Chlorovirus

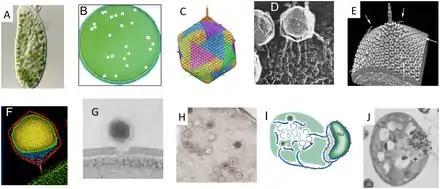
"Chlorella" cells and chlorovirus "Paramecium bursaria chlorella virus" (PBCV-1) (A) PBCV-1 and its symbiotic chlorella cells. (B) Plaques formed as a result of PBCV-1 on "Chlorella variabilis". ( C) 5 times averaged electron micrograph of PBCV-1 displayins a long narrow spike at one of its verticies with fibres extending. (D) PBCV-1 attached to the cell wall. (E) Surface view of PBCV-1 spike/fibres. (F) Initial attachment of PBCV-1 to a "C. variabilis" cell. (G) Digestion of the cell wall once PBCV-1 has attached (1-3 minutes postinfection). (H) Virion particles assembling within the cytoplasm, marking virus assembly centers approximately 4 hours post infection. (I) Depiction of PBCV-1 assembling into infectious particles. (J) Localized lysis of cell wall/plasma membrane, and release of progeny viruses approximately 8 hours postinfection.

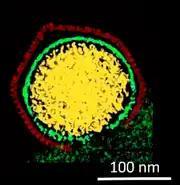
Cross-section of a five-fold averaged cryo-EM of PBCV-1 as the virus is getting ready to release its DNA into the host cell.

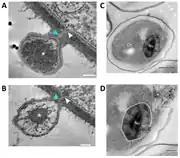
PBCV-1 infected chlorella cells at 1.5–2 min p.i. were examined by Scanning-Transmission Electron Microscopy (STEM) tomography. The membrane-lined channel connecting the virus genome with the interior of the host is clearly visible.

In three dimensional recreations of PBCV-1, it is seen that the spike first contacts the host’s cell wall and is aided by fibres in order to secure the virus to the host. The attachment of PBCV-1 to its receptor is very specific, and a major source of limitation with regards to viral host range. Virus-associated enzymes allow the host cell wall to degrade, and the viral internal membrane fuses with the host membrane. This fusion allows the transfer of viral DNA and virion-associated proteins into the host cell and also triggers depolarization of the host membrane. This is presumably occurring due to a virus encoded K+ channel. Studies predict this channel is within the virus, acting as an internal membrane releasing K+ from the cell, which may assist in the ejection of viral DNA and proteins from the viral cell to its host. The depolarization of the host’s cell membrane is also thought to prevent secondary infection from another virus or secondary transporters.